Margarito Bautista

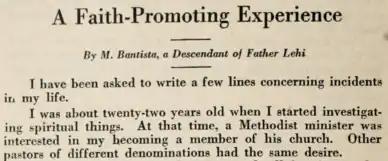
In this excerpt from an "Improvement Era" article he wrote in 1920, Bautista called himself a "Descendant of Father Lehi." According to the Book of Mormon, Lehi was the father of Laman and Lemuel, the progenitors of the Lamanites.

After Bautista finished his mission in Mexico, he found himself without an official leadership role in the church and thus without a position from which to preach Latter-day Saint doctrine. Still yearning to proselytize to Mexicans, Bautista wrote "La evolución de Mexico: sus verdaderos progenitores y su origen: el destino de America y Europa" while living in Utah over a period of about five years, from 1930 to 1935. The 500-page book was a theological treatise that established Mexicans' origins and predicted their future and destiny.